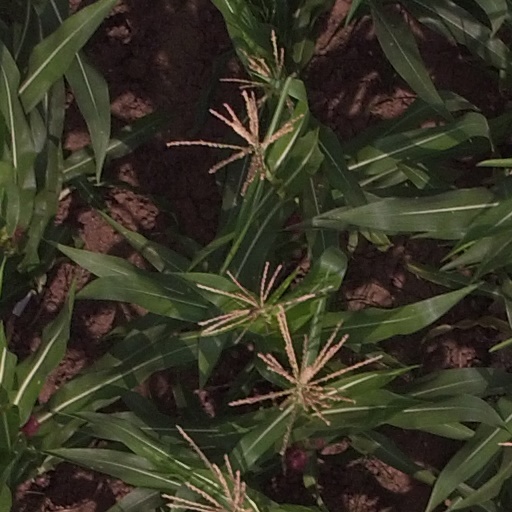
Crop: maize; corn